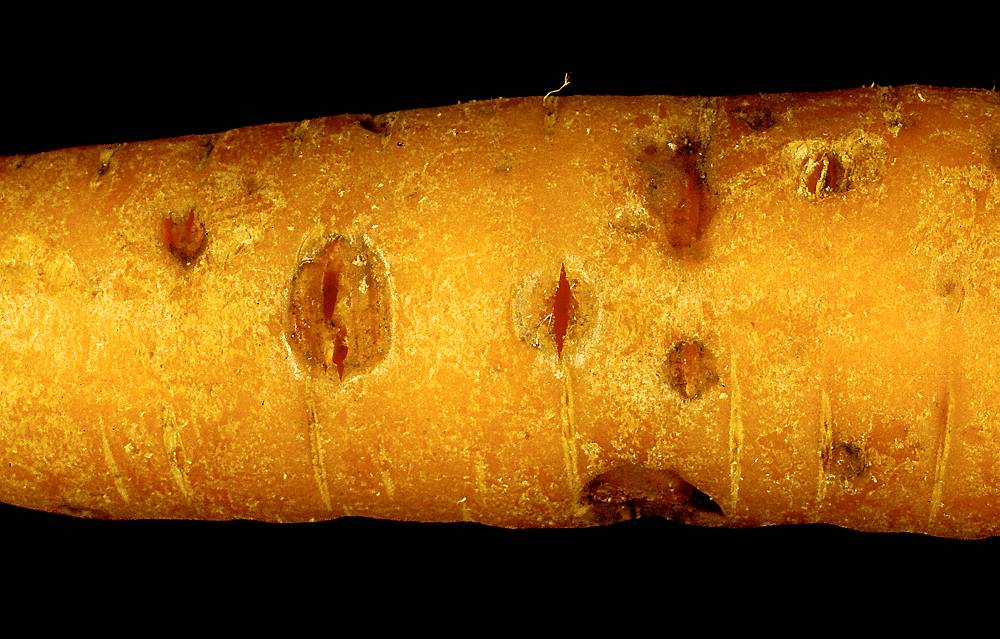
Plant: Carrot
Disease: carrot cavity spot